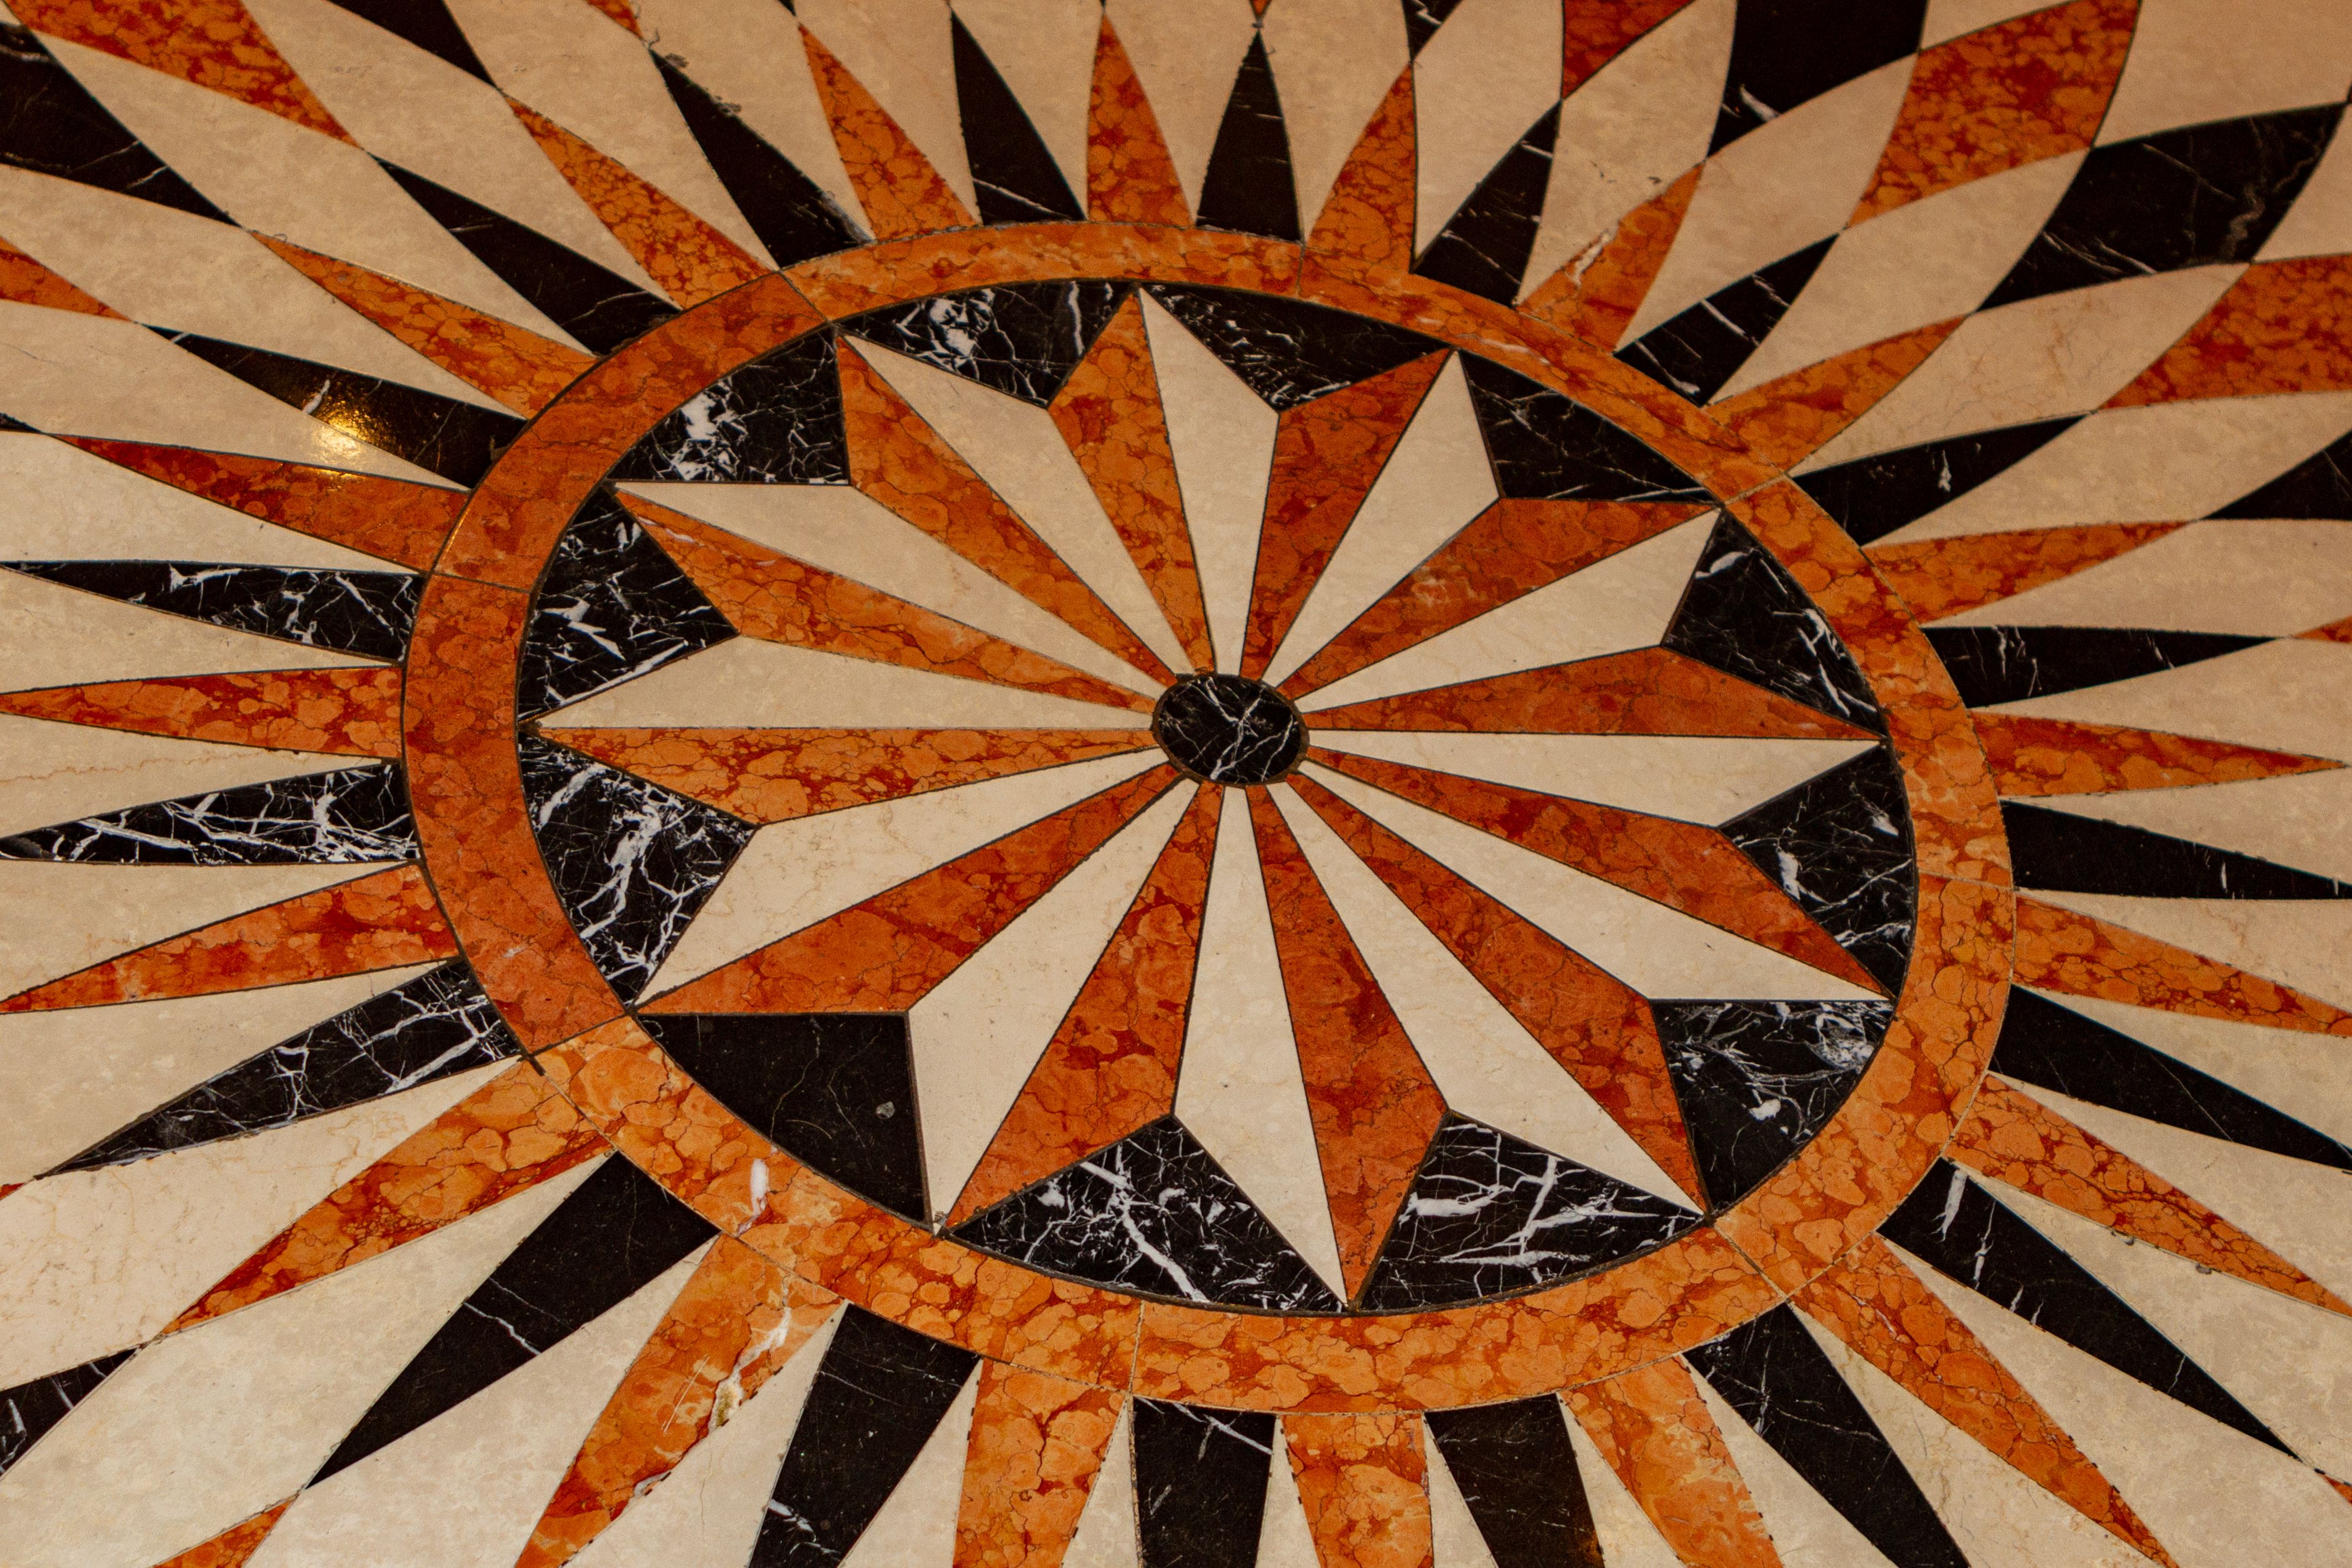
Floor
The image shows an ornate geometric floor pattern made from marble under indoor lighting likely in a hotel.
A high angle shot shows a detailed photograph capturing an ornate marble floor pattern under indoor lighting. The color palette is Cream, beige, Black, orange. The photography style is Architectural detail.
Labels: Floor, Flooring, Machine, Wheel, Tile, Art, Pattern, Mosaic, Compass, Indoors, Interior Design
Camera: Canon Canon EOS 7D
Lens: EF24-70mm f/2.8L USM, Canon EF 24-70mm f/2.8L
Aperture: F4
Exposure: 1/60 sec
ISO: 400
Focal length: 25.0 mm